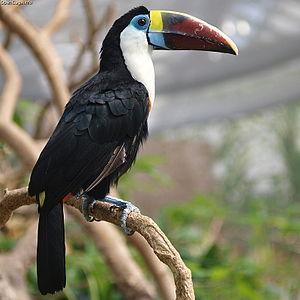
Toucan est le nom normalisé de certains oiseaux de la famille des Ramphastidés, dans l'ordre des Piciformes, qui, avec les araçaris et des toucanets, sont aussi appelés « toucans » dans le langage courant. Ce sont des oiseaux grimpeurs de taille moyenne, caractérisés par un bec surdimensionné et vivement coloré. Cet appendice à la fois long et haut, très léger et vascularisé, leur permet de réguler leur température. Leur longue langue est adaptée à la consommation des insectes, des fruits et des graines. Ces oiseaux sont présents dans toute l'Amérique tropicale, notamment dans la forêt amazonienne.